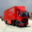
Label: truck